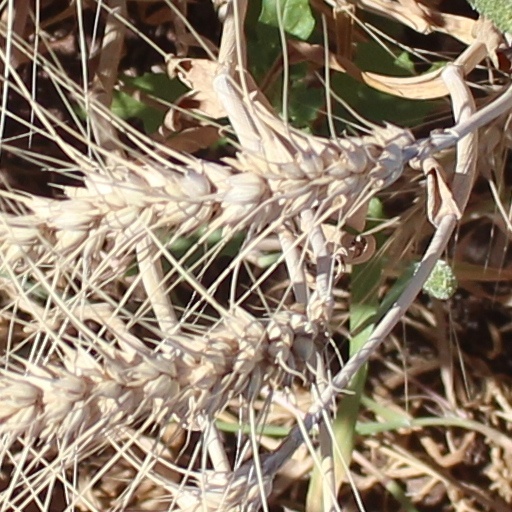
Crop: wheat